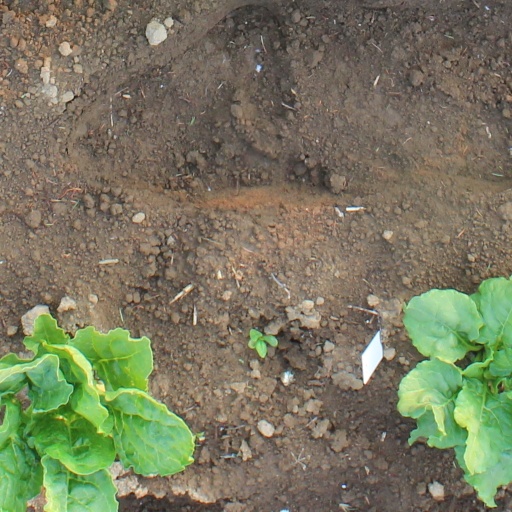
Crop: sugar beet